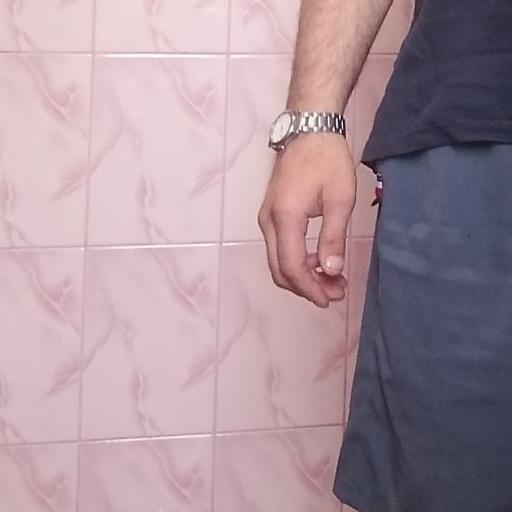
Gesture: no_gesture